Neil deGrasse Tyson

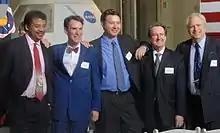
2010 Space Conference group portrait (from left): Tyson, Bill Nye, Jim Bell, Scott Hubbard, and Lou Friedman

In May 2009, Tyson launched a one-hour radio talk show called "StarTalk", which he co-hosted with comedian Lynne Koplitz. The show was syndicated on Sunday afternoons on KTLK AM in Los Angeles and WHFS in Washington DC. The show lasted for thirteen weeks, but was resurrected in December 2010 and then, co-hosted with comedians Chuck Nice and Leighann Lord instead of Koplitz. Guests range from colleagues in science to celebrities such as GZA, Wil Wheaton, Sarah Silverman, and Bill Maher. The show is available via the Internet through a live stream or in the form of a podcast.